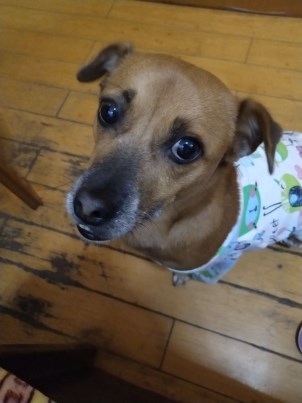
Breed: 3336-n000121-chinese_rural_dog